Megalosaurus

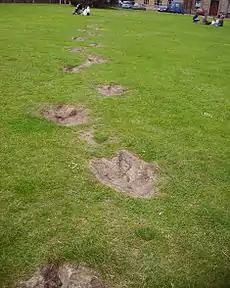
Replica of theropod footprints attributed to "Megalosaurus" at the Oxford University Museum of Natural History.

The first reconstruction was given by Buckland himself. He considered "Megalosaurus" to be a quadruped. He thought it was an "amphibian", i.e. an animal capable of both swimming in the sea and walking on land. Generally, in his mind "Megalosaurus" resembled a gigantic lizard, but Buckland already understood from the form of the thigh bone head that the legs were not so much sprawling as held rather upright. In the original description of 1824, Buckland repeated Cuvier's size estimate that "Megalosaurus" would have been 40 feet long with the weight of a seven foot tall elephant. However, this had been based on the remains present at Oxford. Buckland had also been hurried into naming his new reptile by a visit he had made to the fossil collection of Mantell, who during the lecture announced to have acquired a fossil thigh bone of enormous magnitude, twice as long as that just described. Today, this is known to have belonged to "Iguanodon", or at least some iguanodontid, but at the time both men assumed this bone belonged to "Megalosaurus" also. Even taking into account the effects of allometry, heavier animals having relatively stouter bones, Buckland was forced in the printed version of his lecture to estimate the maximum length of "Megalosaurus" at 60 to 70 feet. The existence of "Megalosaurus" posed some problems for Christian orthodoxy, which typically held that suffering and death had only come into the world through Original Sin, which seemed irreconcilable with the presence of a gigantic devouring reptile during a pre-Adamitic phase of history. Buckland rejected the usual solution, that such carnivores would originally have been peaceful vegetarians, as infantile and claimed in one of the "Bridgewater Treatises" that "Megalosaurus" had played a beneficial role in creation by ending the lives of old and ill animals, "to diminish the aggregate amount of animal suffering".